Bua Yai Junction railway station

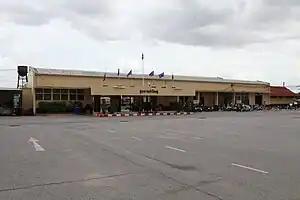
Bua Yai Junction railway station before refurbishment

Bua Yai Junction station (SRT code: วญ.) is a 1st class station and the main railway station in Nakhon Ratchasima province. The station is in the northern part of Nakhon Ratchasima Province. There are 10 daily trains serving this station. There are four to six special trains additionally at the New Year, Songkran, or other holidays. In the 2004 census, Bua Yai Junction Station served nearly 800,000 passengers.